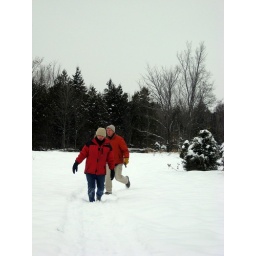
my list for next christmas - get snow shoes so I can find me a tree in deep snow!